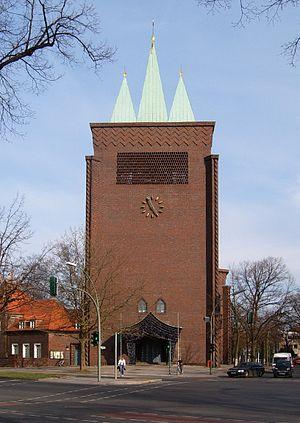
Le terme Expressionnisme de brique distingue une variante spécifique de l'architecture expressionniste utilisant la brique, les tuiles ou la brique vitrifiée comme matériaux de construction de prédilection. Les bâtiments répondant à ce style furent construits surtout dans les années 1920, et particulièrement en Allemagne.
Le Hohenzollerndamm est une artère importante de Berlin qui traverse les quartiers de Wilmersdorf et de Schmargendorf, dans l'arrondissement de Charlottenburg-Wilmersdorf, joignant ainsi l'ouest du centre-ville à l'arrondissement de Steglitz-Zehlendorf. Elle continue au Berliner Ringbahn. Au coin de la Salzbrunner Straße se trouve l'Evangelische Gymnasium Zum Grauen Kloster, l'établissement scolaire le plus ancien de la ville, puisqu'il a été fondé en 1574. Il a ouvert à son emplacement actuel après la Seconde Guerre mondiale.